Wall painting in Turkey

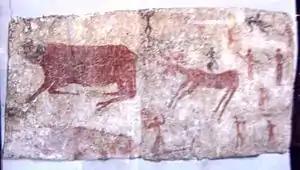
Wall painting of a bull, deer and man from Çatalhöyük; 6th millennium BC

The Neolithic site Çatalhöyük has a number of wall paintings depicting animals and hunting scenes. Since this region was a source for obsidian blades, these images may reflect some aspects of daily life during the 7th-6th millenniums BC. Other wall paintings at this site depict birds consuming flesh from headless bodies. These scenes may reflect Near Eastern practices of the preparation of corpses for burial. The separate archaeological finds of heads and bodies buried under rooms may also indicate the performance of this ritual. Another wall painting found at Çatalhöyük, and now on display at the Anatolian Civilizations Museum in Ankara, may be the world's oldest map. It shows a series of rectangles that may depict houses, and a possible profile drawing of a local volcanic mountain. Fragments of white plaster colored with red ochre at the later site called Can Hasan indicate that wall painting in Anatolia continued into the Chalcolithic Period.